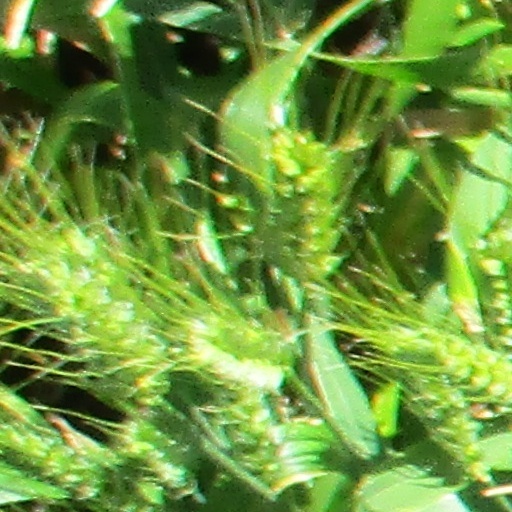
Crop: wheat